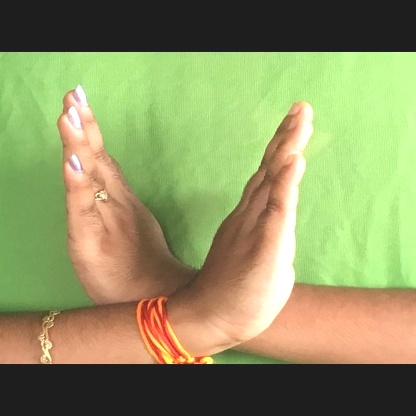
Mudra: Swastikam